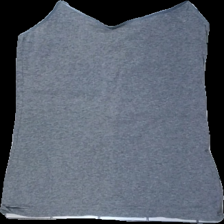
View: front
Type: Tank top
Category: Ladies
Brand: H&M
Colors: Grey
Material: 100% cotton
Cut: Regular
Season: All
Price range: <50
Recommended usage: Reuse